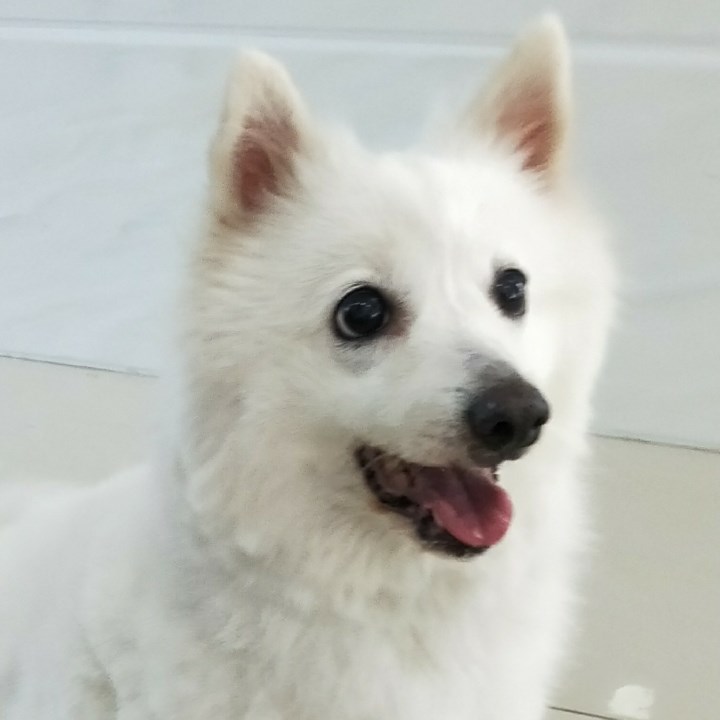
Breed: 253-n000107-Japanese_Spitzes